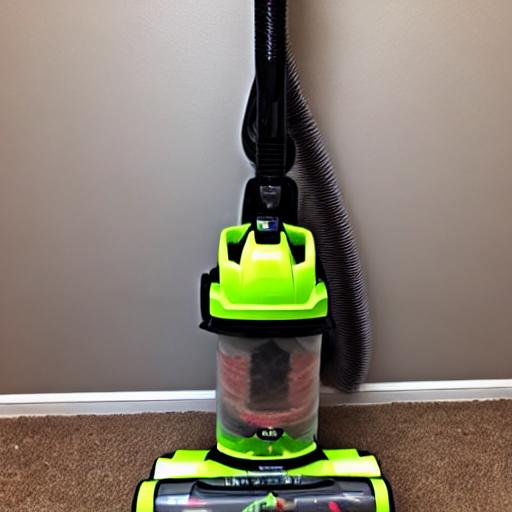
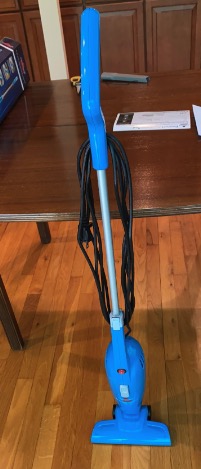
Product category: items_vacuum
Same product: no